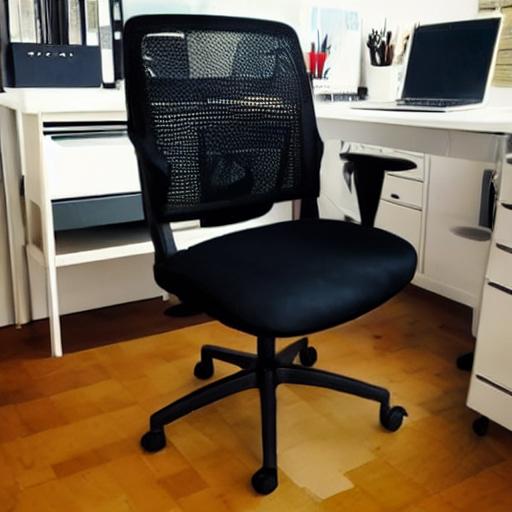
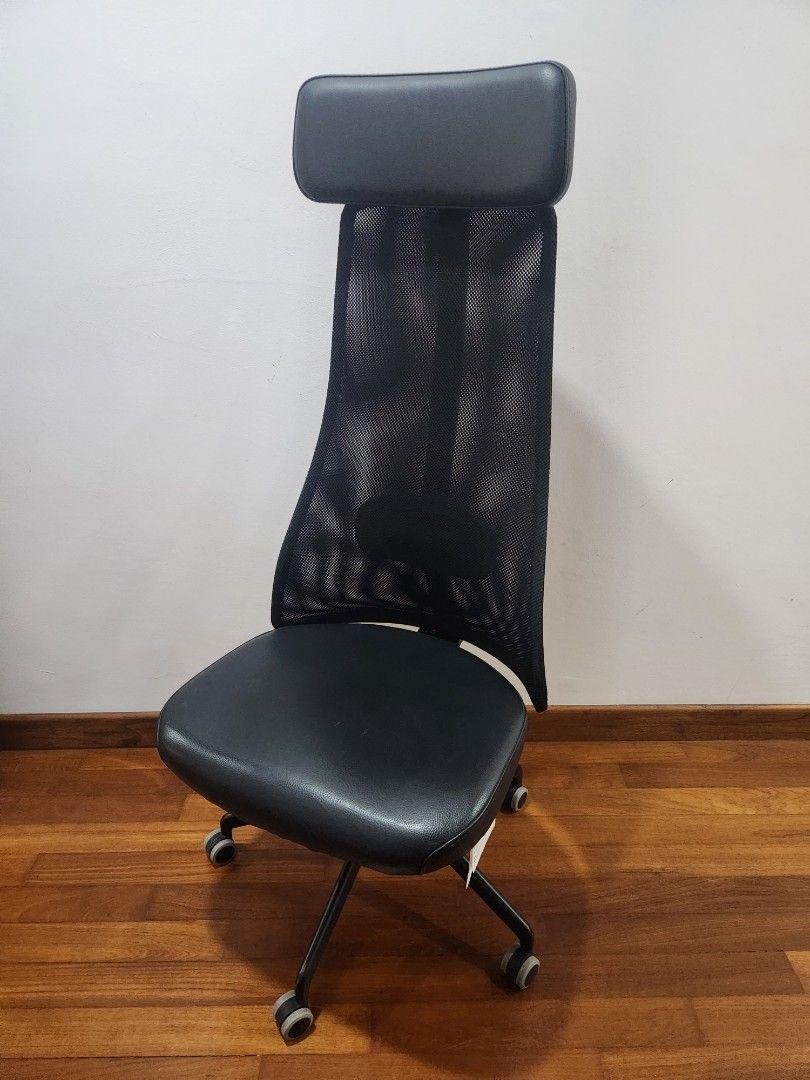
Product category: items_chair
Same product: no